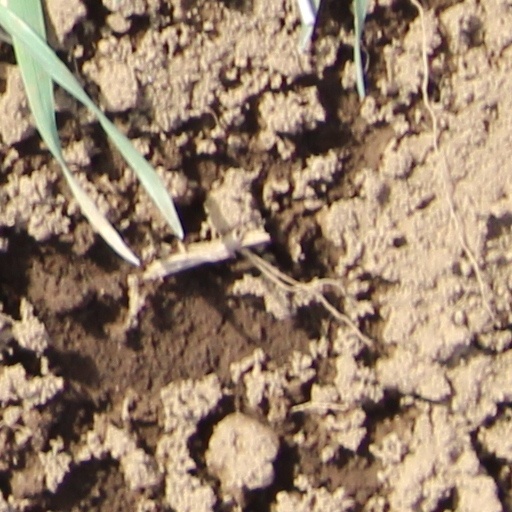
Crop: wheat